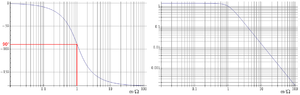
La mécanique du vol de l'hélicoptère est la science qui vise à établir la théorie du vol des aéronefs à voilure tournante. Elle traite plus particulièrement du fonctionnement du ou des rotor, puisque ce sont eux qui caractérisent ce type d'aéronef.